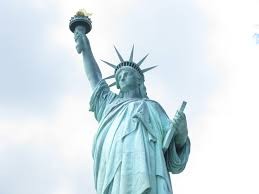
Landmark: Statue of Liberty